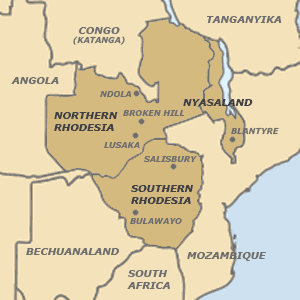
Le nom de Rhodésie, utilisé à partir de 1892 par la plupart des premiers colons pour désigner les possessions de la British South Africa Company en Afrique australe dans la région du bassin du Limpopo-Zambèze, est officialisé par la BSAC en mai 1895 et par le Royaume-Uni en 1898. Le nom rend hommage à Cecil Rhodes, homme d'affaires britannique, premier ministre de la colonie du Cap, fondateur et administrateur de la BSAC.
James Frederick Sangala est un homme politique malawite, fondateur du Nyasaland African Congress avec Levi Zililo Mumba, en 1943, à l'époque de l'Empire britannique. Il est surnommé Pyagusi, « le persévérant ».
Ian Smith est un homme d'État anglo-rhodésien puis zimbabwéen, député, membre notable du Front rhodésien et Premier ministre de Rhodésie du 13 avril 1964 au 1ᵉʳ juin 1979. Premier Rhodésien d'origine à cette fonction, il dirigea le gouvernement principalement blanc qui proclama unilatéralement l'indépendance du pays vis-à-vis du Royaume-Uni en 1965. Durant les quatorze années d'isolement diplomatique qui suivirent, il supervisa les actions des forces de sécurité qui combattaient les guérillas nationalistes noires soutenues par l'Union soviétique. Il abandonna le pouvoir en 1979 après la signature d'un accord de paix et resta le chef de l'opposition parlementaire jusqu'en 1987.